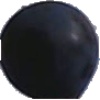
Label: blue_grape